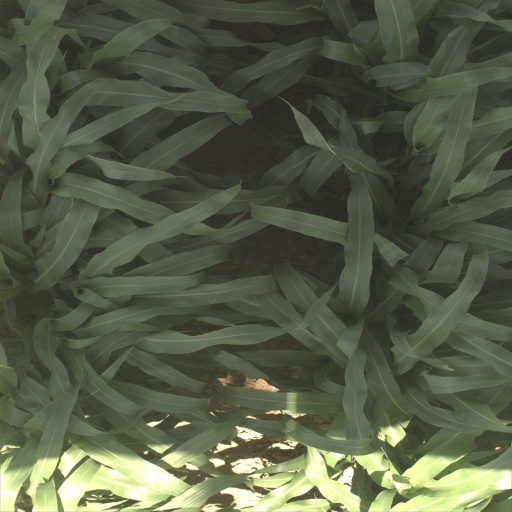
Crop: sorghum